Equality of sacrifice

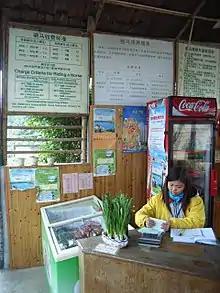
PanYu Clifford Farm Cashier

Equality of sacrifice is a term used in political theory and political philosophy to refer to the perceived fairness of a coercive policy.